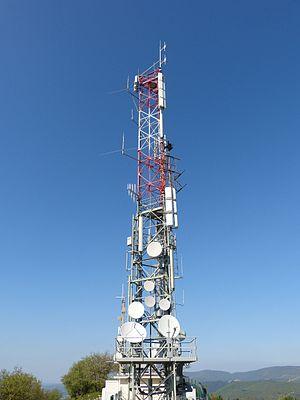
Antenne relais de télécommunications et de télévision sur le sommet de la colline communale (398 m).
Savasse est une commune française, voisine au nord de Montélimar dans le département de la Drôme en région Auvergne-Rhône-Alpes.